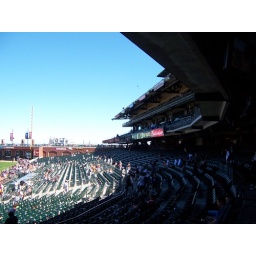
Game over, walking around the park... Down the right field line.